Directorate of Defence Research & Development

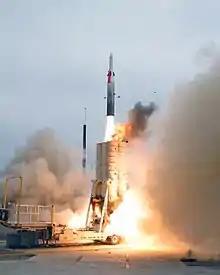
Arrow anti-ballistic missile launch

The Directorate of Defense, Research, & Development (IMOD DDR&D or DDR&D) (Hebrew: מינהל למחקר, פיתוח אמצעי לחימה ותשתית טכנולוגית), abbreviated Maf'at (מפא"ת), is a joint administrative body of the Israel Ministry of Defense (IMOD) and the Israel Defense Force (IDF).